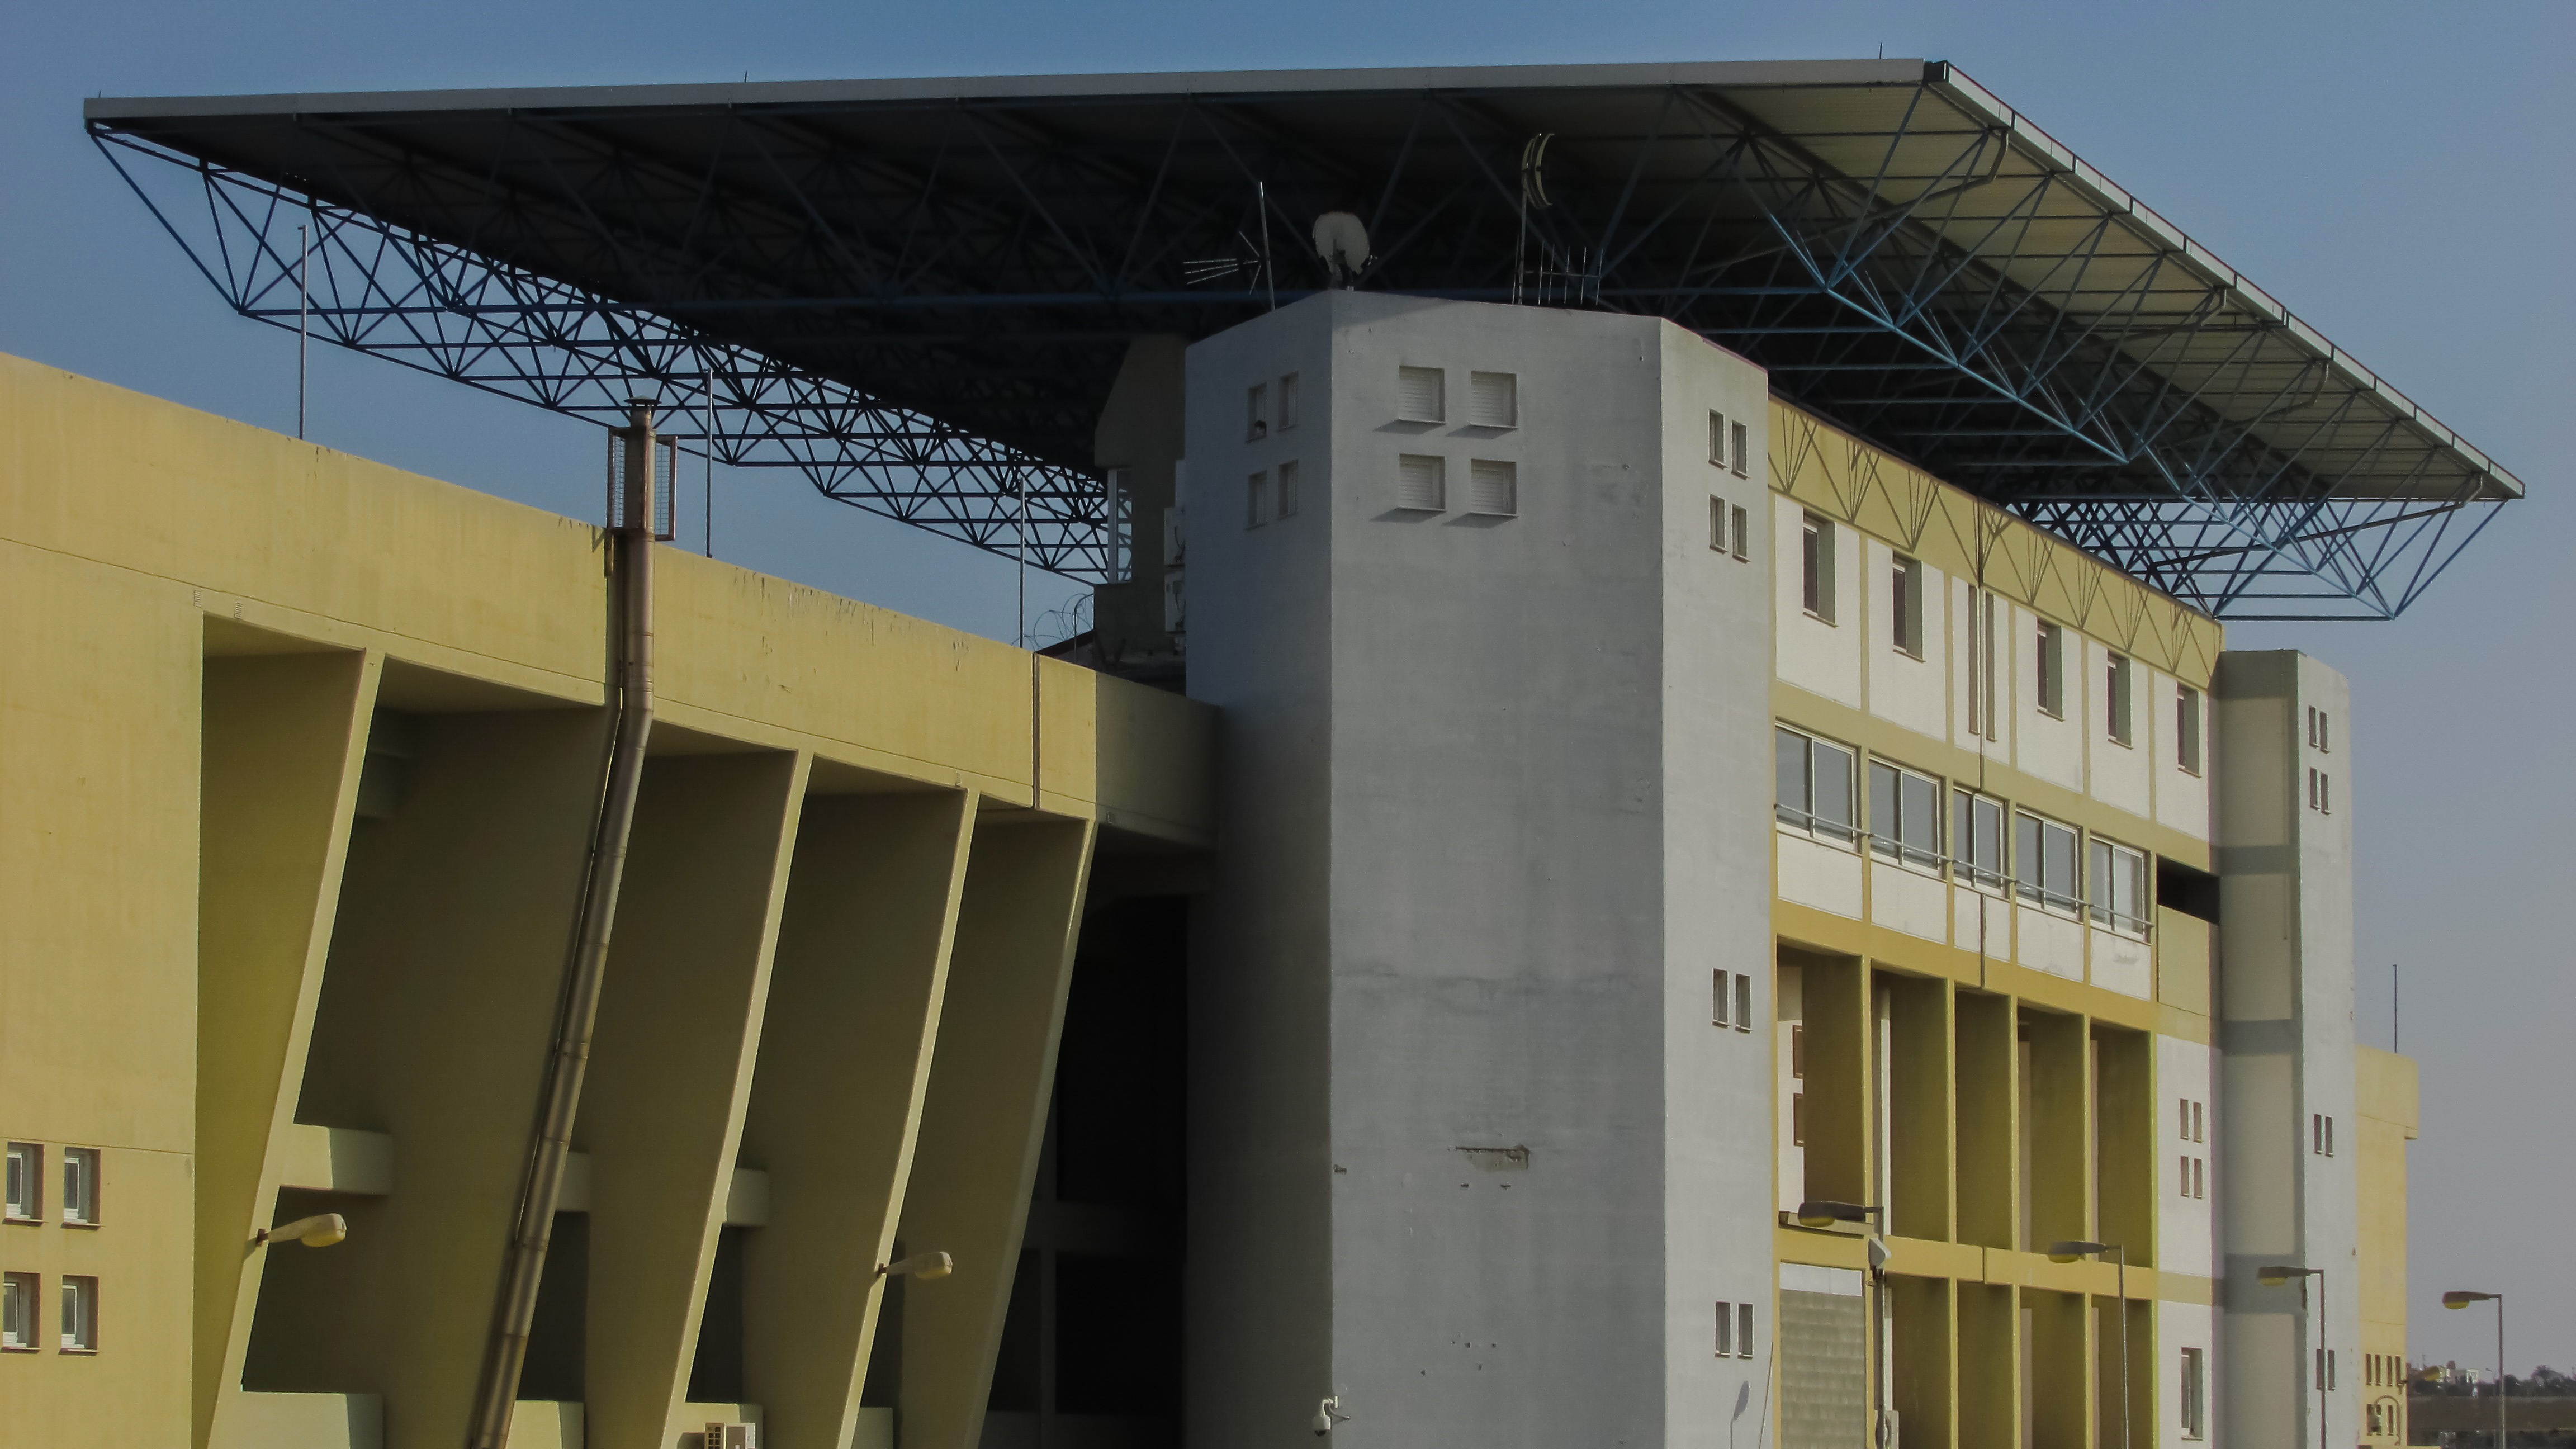
architecture, structure, building, facade, football, modern, stadium, cover, headquarters, cyprus, paralimni, sport venue